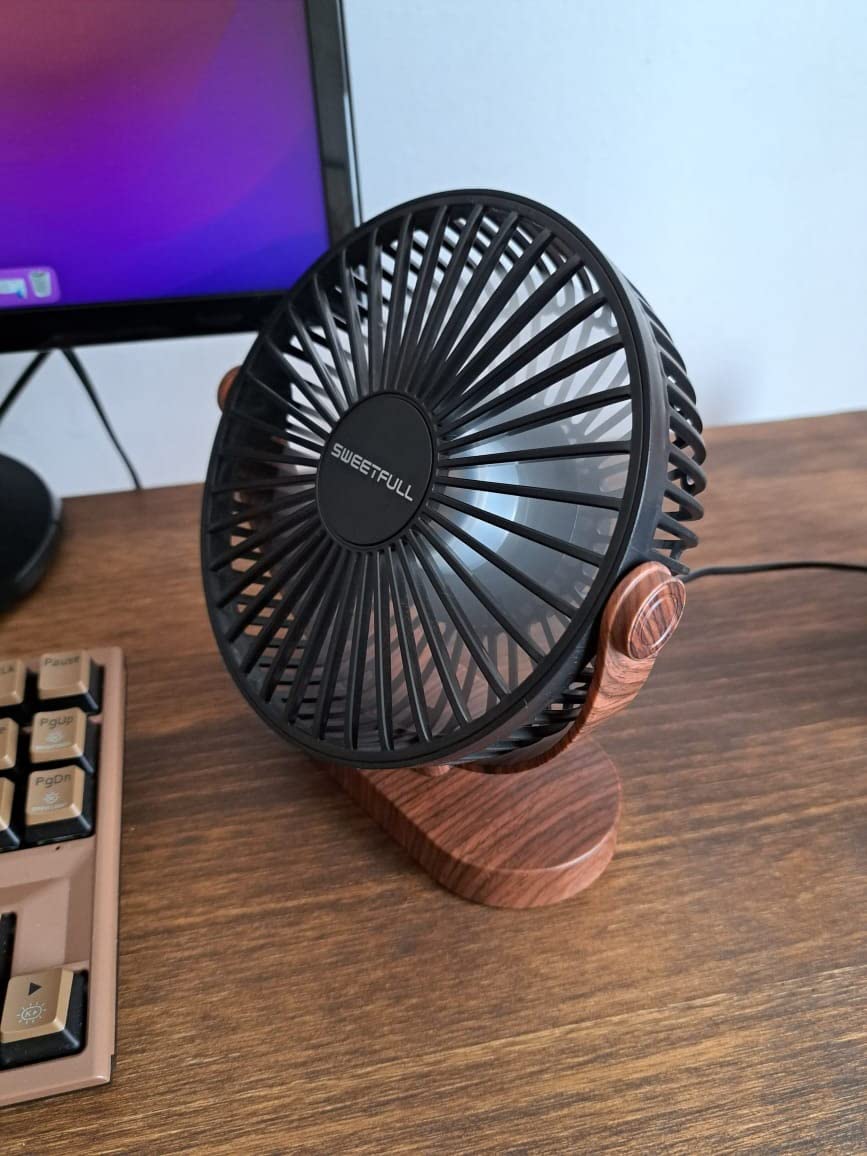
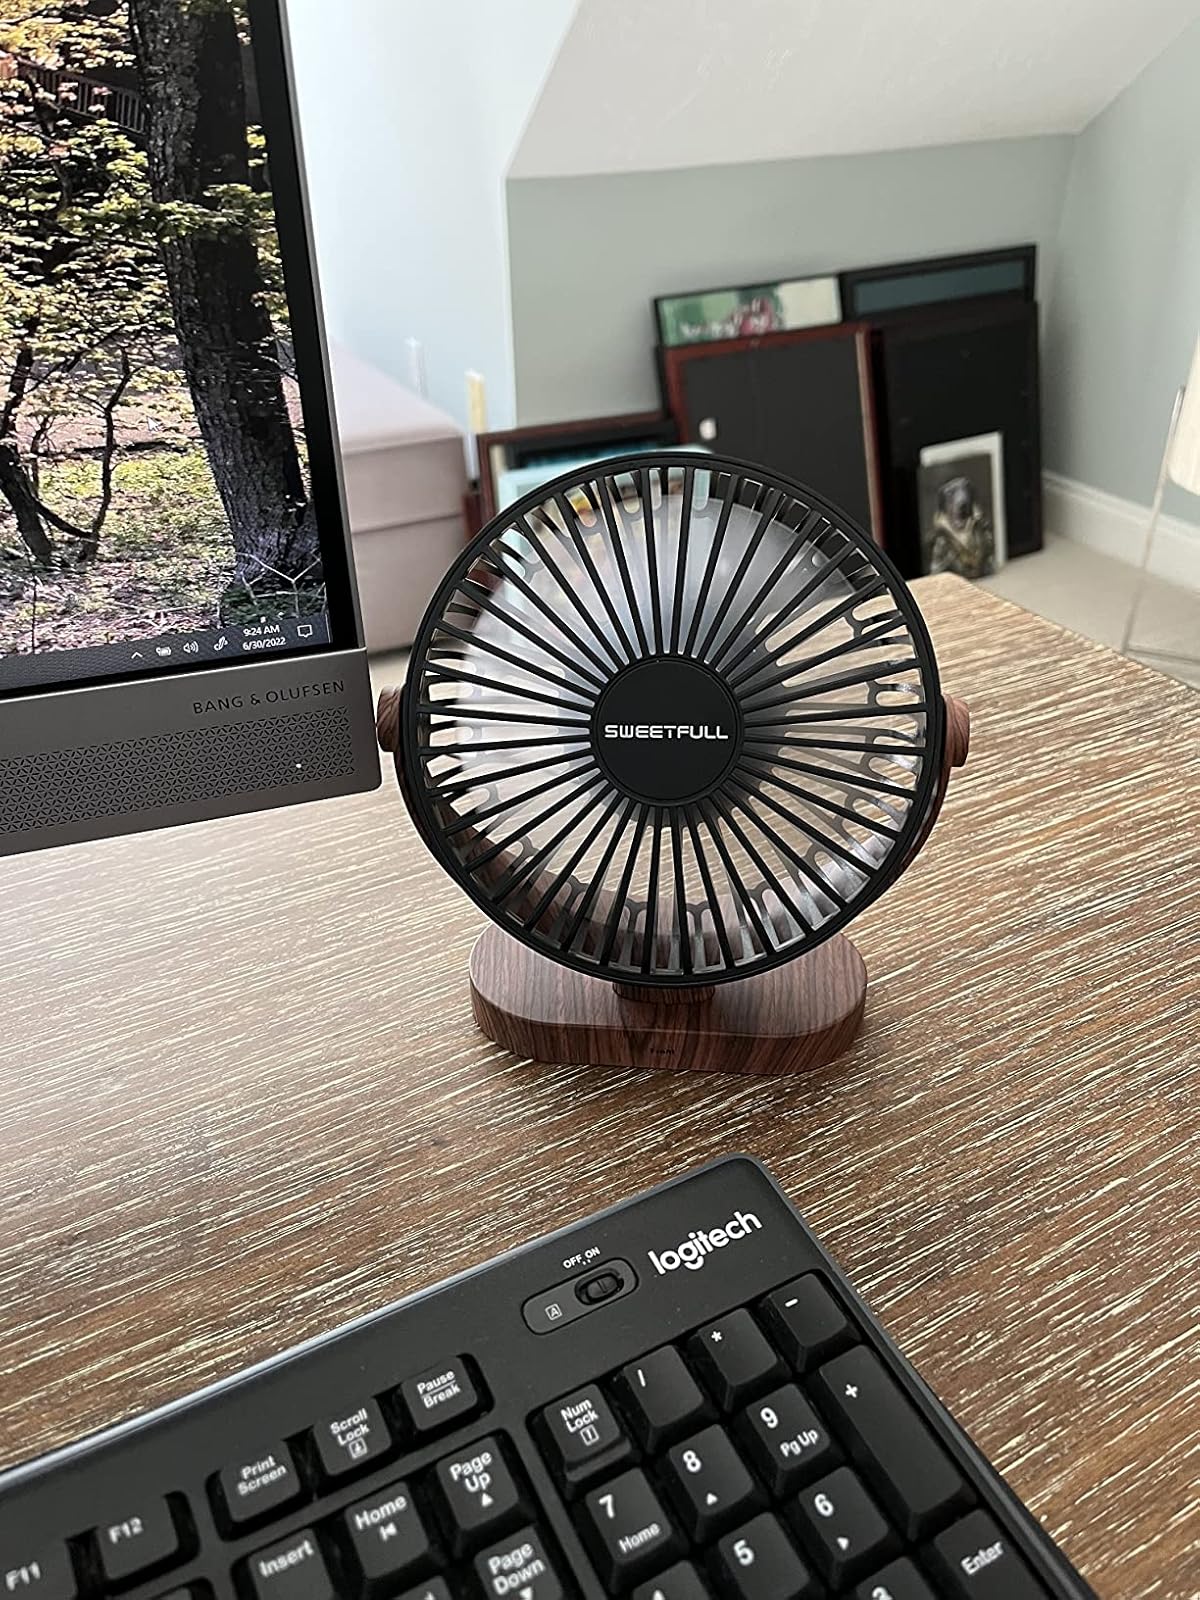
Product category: fan
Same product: yes